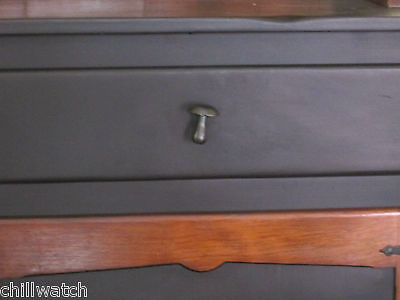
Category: cabinet